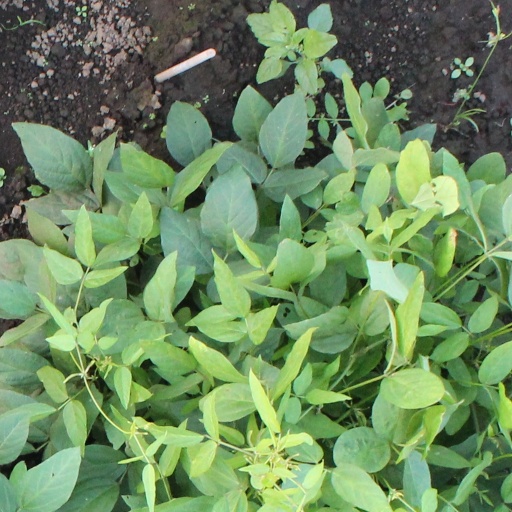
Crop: soybean